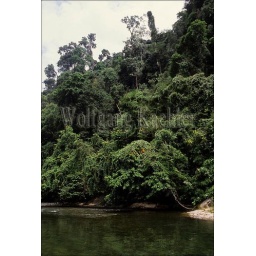
Indonesia, sumatra, near bohorok, river with rain forest